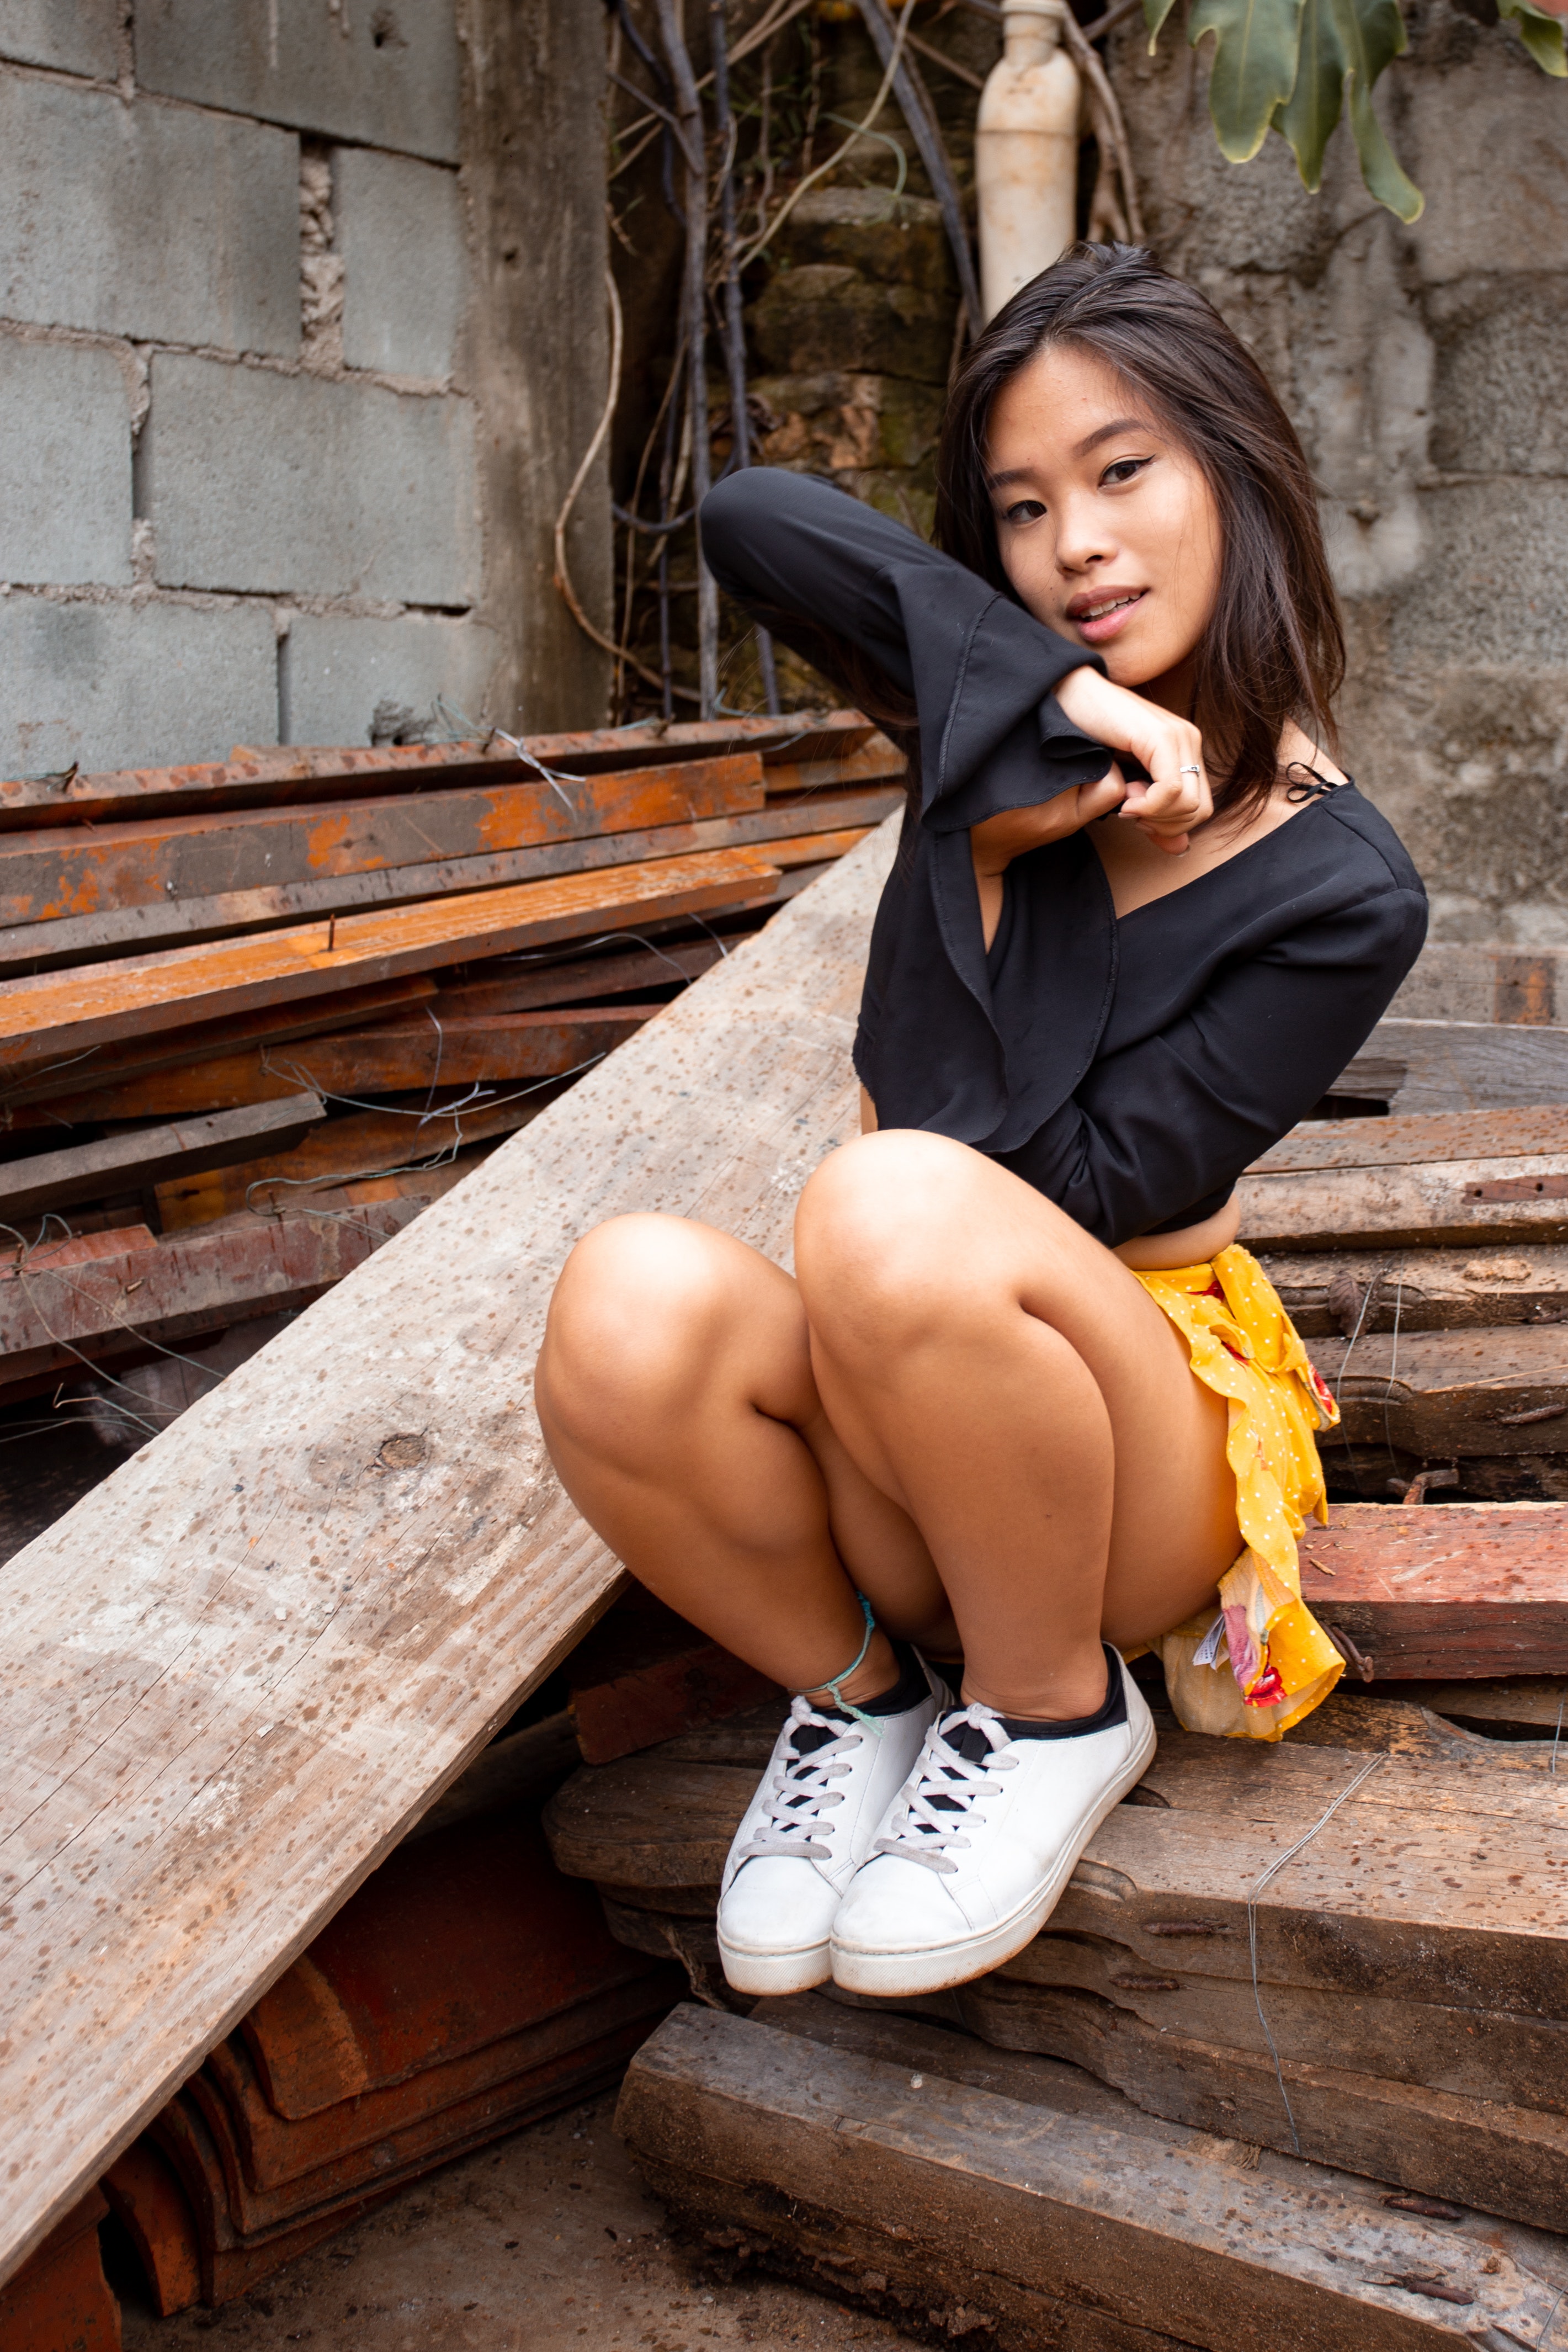
photograph, beauty, lady, yellow, sitting, leg, model, fashion, long hair, black hair, human leg, footwear, smile, photography, photo shoot, thigh, human body, wood, muscle, brown hair, plant, child model, shorts, shoe, tourism